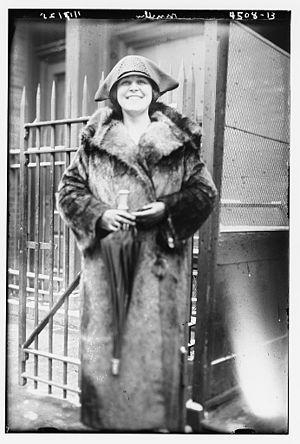
Maria Müller, née à Theresienstadt le 29 janvier 1898, décédée à Bayreuth le 15 mars 1958, est une soprano tchéco-autrichienne.